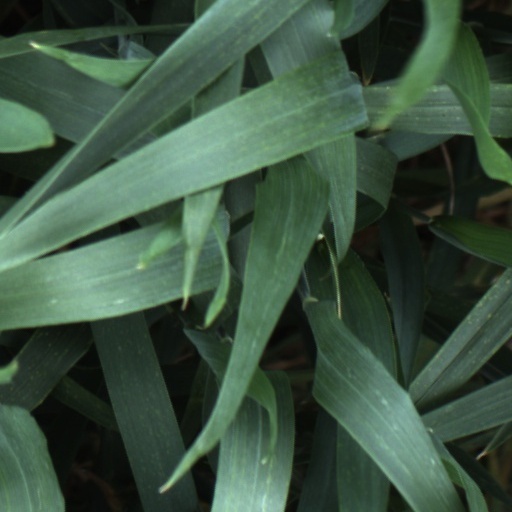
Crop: wheat